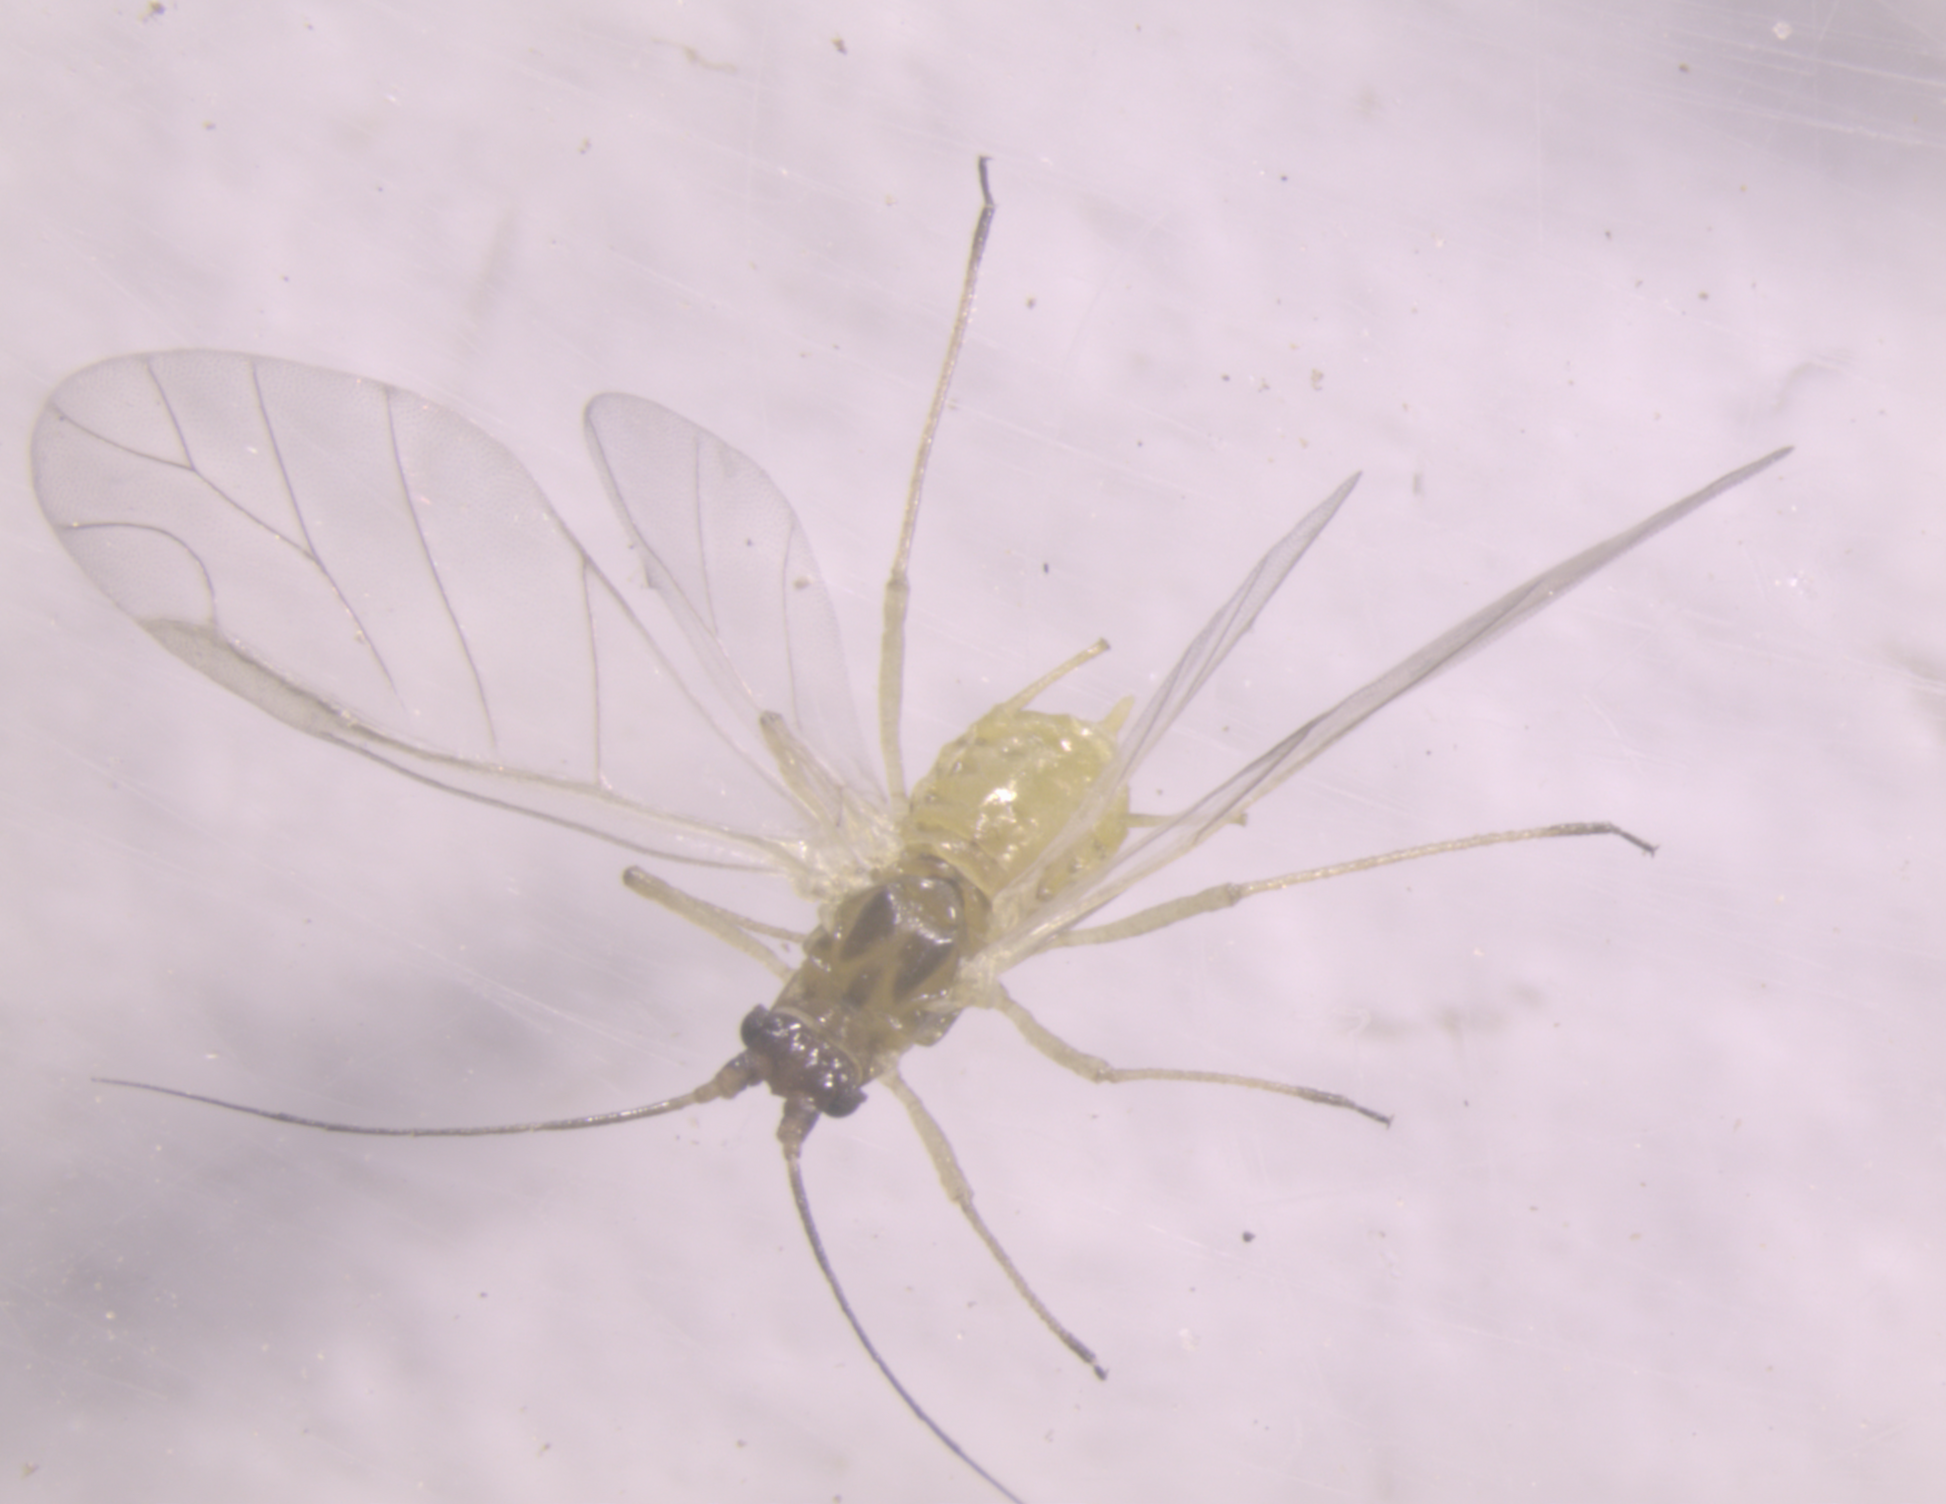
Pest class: cereal_grass_aphid